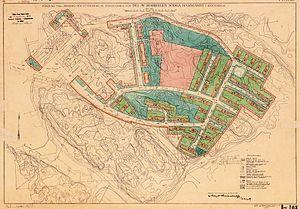
Hammarbyhöjden est un quartier de la proche banlieue sud de Stockholm en Suède. Il est situé principalement dans le district de Skarpnäck, mais la partie sud appartient au district d'Enskede-Årsta-Vantör. C'est un lieu particulièrement accidenté, le point le plus haut, rue Nathorstvägen, est situé à une altitude de 58 mètres.